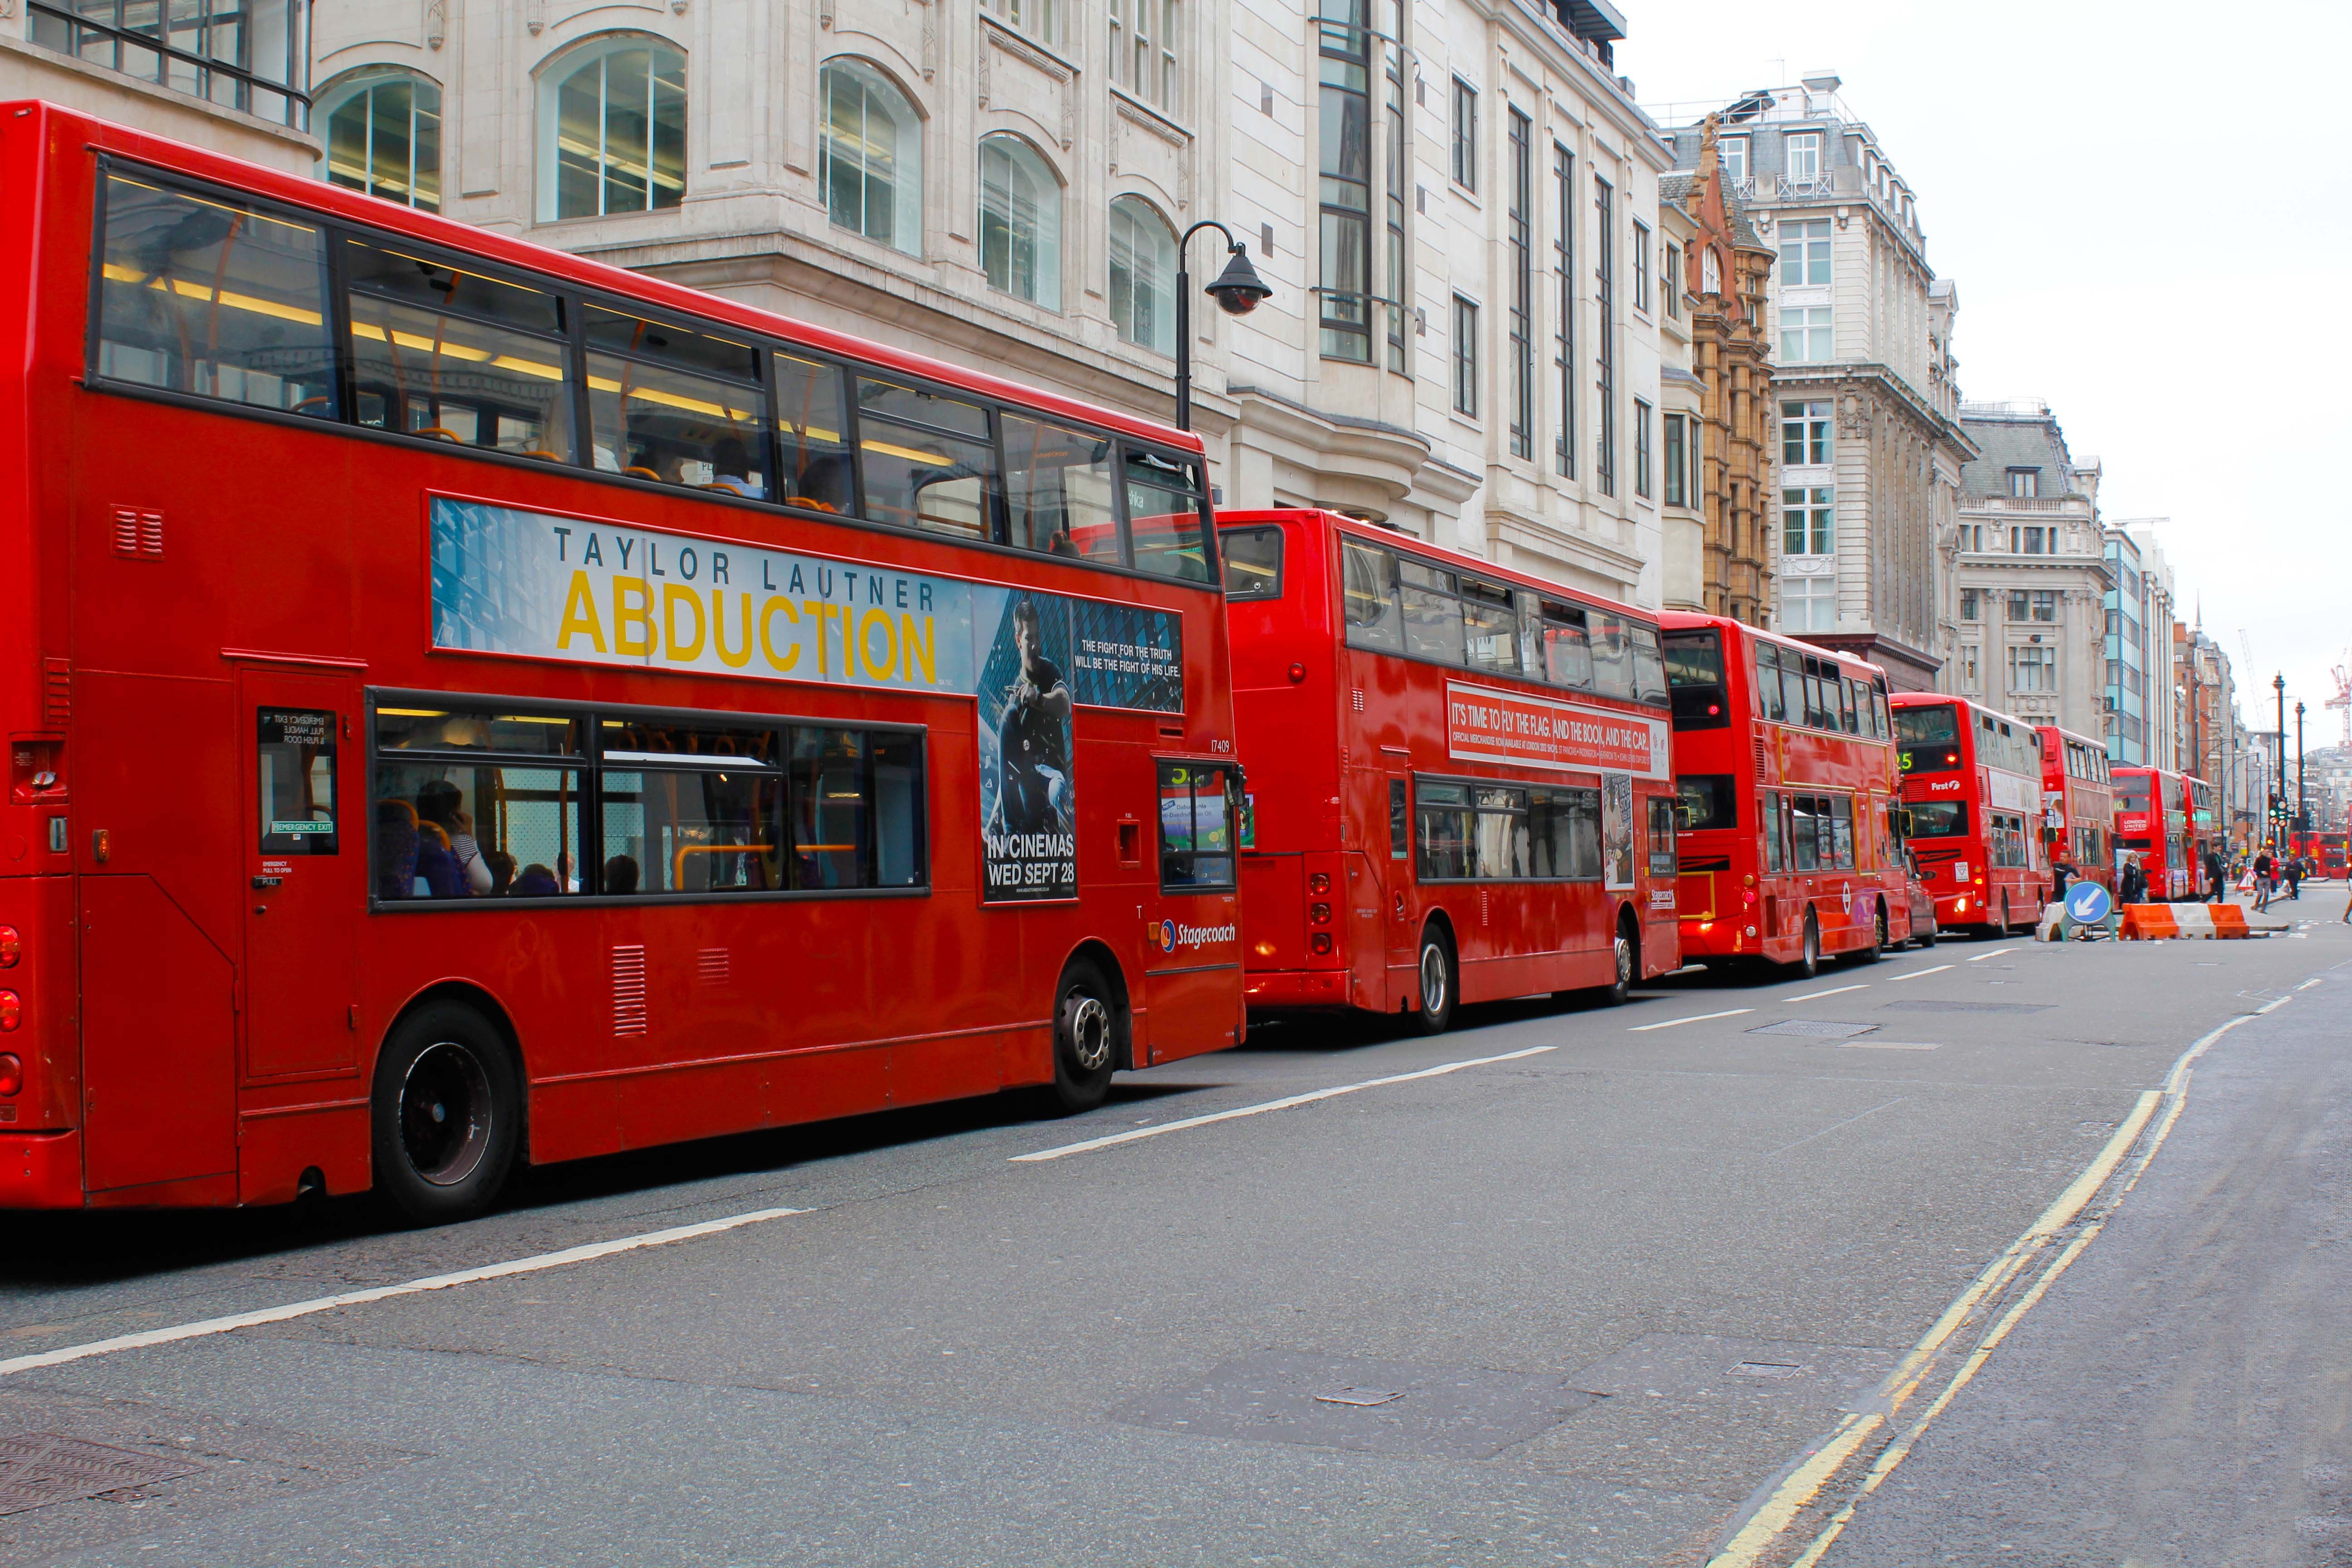
tram, transport, vehicle, lane, public transport, england, bus, tourists, buses, trolleybus, ahren, double decker bus, land vehicle, mode of transport, metropolitan area